Bahrain Centre for Human Rights

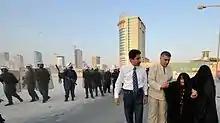
Nabeel Rajab and Abdulhadi Alkhawaja helping an old woman after police attacked a peaceful protest on 14 August 2010

When the security crackdown in mid August 2010 started many human rights defenders were arrested. An order for Nabeel Rajab's arrest was issued on 8 September 2010 but was cancelled on 18 October 2010. Nabeel was the subject of a travel ban between September 2010 to October 2010.